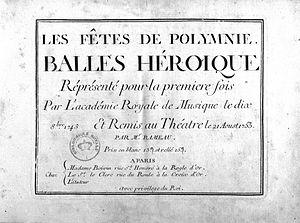
Page de titre des Fêtes de Polymnie de Jean-Philippe Rameau
Les Fêtes de Polymnie est un opéra-ballet de Jean-Philippe Rameau sur un livret de Louis de Cahusac.